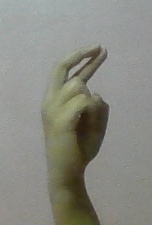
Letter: zay